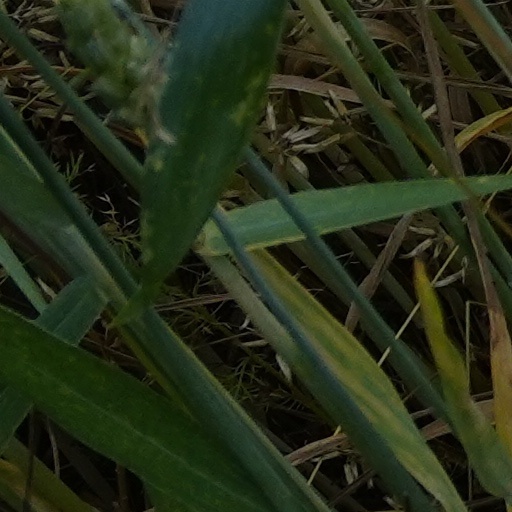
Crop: wheat